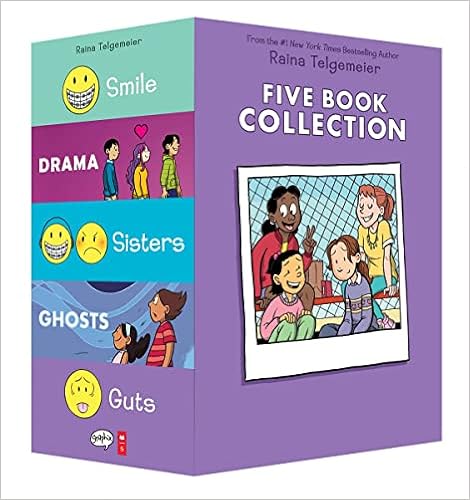
Raina Telgemeier Collection Box Set (Smile, Drama, Sisters, Ghosts, Guts)
Category: Books
Review Praise for Smile : #1 New York Times Bestseller Will Eisner Comic Industry Award Winner Boston Globe-Horn Book Honor Book "Irresistible, funny, and touching." -- Kirkus Reviews "One of the most widely loved kids' graphic novels in recent history." -- Booklist "It hits home partly because there is nothing else out there like it." -- The New York Times Book Review Praise for Drama : #1 New York Times Bestseller An ALA Stonewall Honor Book * "Telgemeier is prodigiously talented at telling cheerful stories with realistic portrayals of middle-school characters." -- Booklist , starred review * "Pitch-perfect." -- Kirkus Reviews , starred review * "Another dead-on look at the confusing world of middle school." -- Publishers Weekly , starred review * "An entertaining and enlightening read." -- School Library Journal , starred review Praise for Sisters : #1 New York Times Bestseller Will Eisner Comic Industry Award Winner * "A wonderfully charming tale of family and sisters that anyone can bond with." -- Kirkus Reviews , starred review * "Poignant and laugh-out-loud funny." -- Publishers Weekly , starred review * "Utterly relatable for anyone with siblings." -- School Library Journal , starred review Praise for Ghosts : #1 New York Times Bestseller * "Telgemeier has her finger on the pulse of middle-grade readers, and this might be her best yet." -- Booklist , starred review * "Superior visual storytelling." -- Kirkus Reviews , starred review * "Telgemeier nudges readers toward the edge of their comfort zone, but she never leaves them alone there." -- Publishers Weekly , starred review Praise for Guts : #1 USA Today Bestseller #1 New York Times Bestseller New York Times Best Comic of 2019 New York Times Best Children's Book of 2019 Washington Post Best Graphic Novel of the Year Forbes Best Graphic Novel of 2019, Honorable Mention NPR Best Book/Book Concierge TIME Best Book of the Year Amazon Top 20 Children's Book of 2019 Today.com Best Kids' Book of 2019 Chicago Public Library's Best of the Best School Library Journal Best Book of the Year School Library Journal Best Graphic Novel of the Year * "The story both normalizes therapy and shows a child developing useful coping mechanisms for anxiety in a way that will reassure, even inspire, readers." -- Publishers Weekly , starred review * "A must." -- School Library Journal , starred review "A compassionate and accessible look at one girl's struggles with anxiety." -- The Bulletin of the Center for Children's Books About the Author Raina Telgemeier is the #1 New York Times bestselling, multiple Eisner Award–winning creator of Smile , Sisters , and Guts , which are all graphic memoirs based on her childhood. She is also the creator of Drama and Ghosts , and is the adapter and illustrator of the first four Baby-sitters Club graphic novels. Raina lives in the San Francisco Bay Area. To learn more, visit her online at goraina.com.
Features: A box set of Raina Telgemeier's bestselling, award-winning graphic novels about family, friendship, and the highs and lows of growing up! | Smile | The true story of how Raina severely injured her two front teeth when she was in the sixth grade, and the dental drama that followed! | Drama | Callie is the set designer for her middle school's spring musical, and is determined to create a set worthy of Broadway. Both onstage AND offstage drama ensues! | Sisters | Raina can't wait to be a big sister. Amara is cute, but she's also cranky and mostly prefers to play by herself. Their relationship doesn't improve much over the years... can they figure out how to get along? | Ghosts | Catrina and her family move to a new town because her sister, Maya, is sick. When they learn there are ghosts there, Maya wants to meet one, and Cat must put aside her fears for Maya's sake -- and her own. | Guts | Raina has tummy trouble, and it seems to coincide with her worries about food, school, family, and changing friendships. A thoughtful, charming, and funny true story about growing up and gathering the courage to face -- and eventually conquer -- fear.